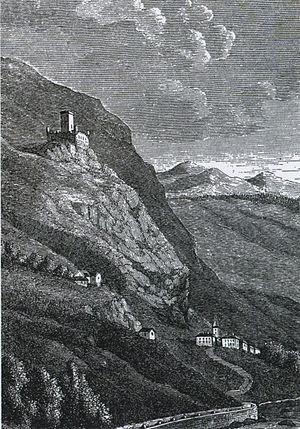
Le château de Cly est un manoir médiéval situé en Vallée d'Aoste, en localité Cly de la commune de Saint-Denis. Il fait partie des châteaux « primitifs », à plan carré entourés d'une enceinte.